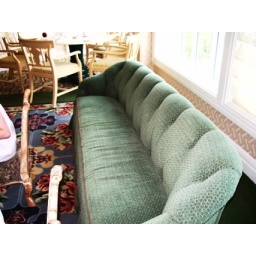
This sofa is located near the television that the children watch (the sofa is full-sized).